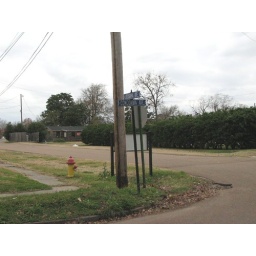
Older blue &amp;amp; white embossed street sign at Concordia &amp;amp; Louisiana Ave in Vidalia.